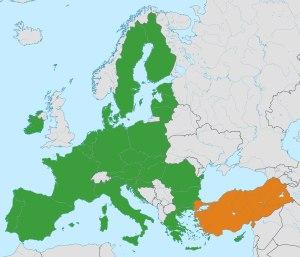
La Turquie, en forme longue la république de Turquie, en turc : Türkiye et Türkiye Cumhuriyeti, est un pays transcontinental situé aux confins de l'Asie et de l'Europe. Elle a des frontières avec la Grèce et la Bulgarie à l'ouest-nord-ouest, la Géorgie et l'Arménie à l'est-nord-est, l'Azerbaïdjan et l'Iran à l'est, l'Irak et la Syrie à l'est-sud-est. Il s'agit d'une république à régime présidentiel dont la langue officielle est le turc. Sa capitale officielle est Ankara depuis le 13 octobre 1923. La Turquie est bordée au nord par la mer Noire, à l'ouest par la mer Égée et au sud-ouest par la partie orientale de la mer Méditerranée : le bassin Levantin. La Thrace orientale et l'Anatolie sont séparées par la mer de Marmara.